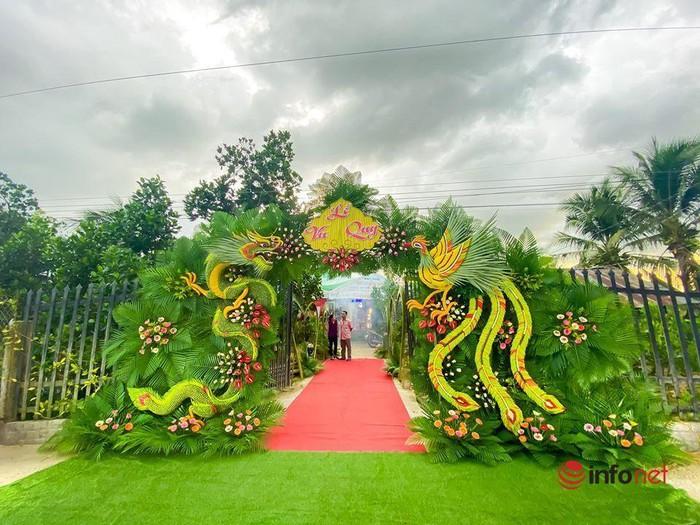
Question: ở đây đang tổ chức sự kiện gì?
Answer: ở đây đang làm lễ vu quy